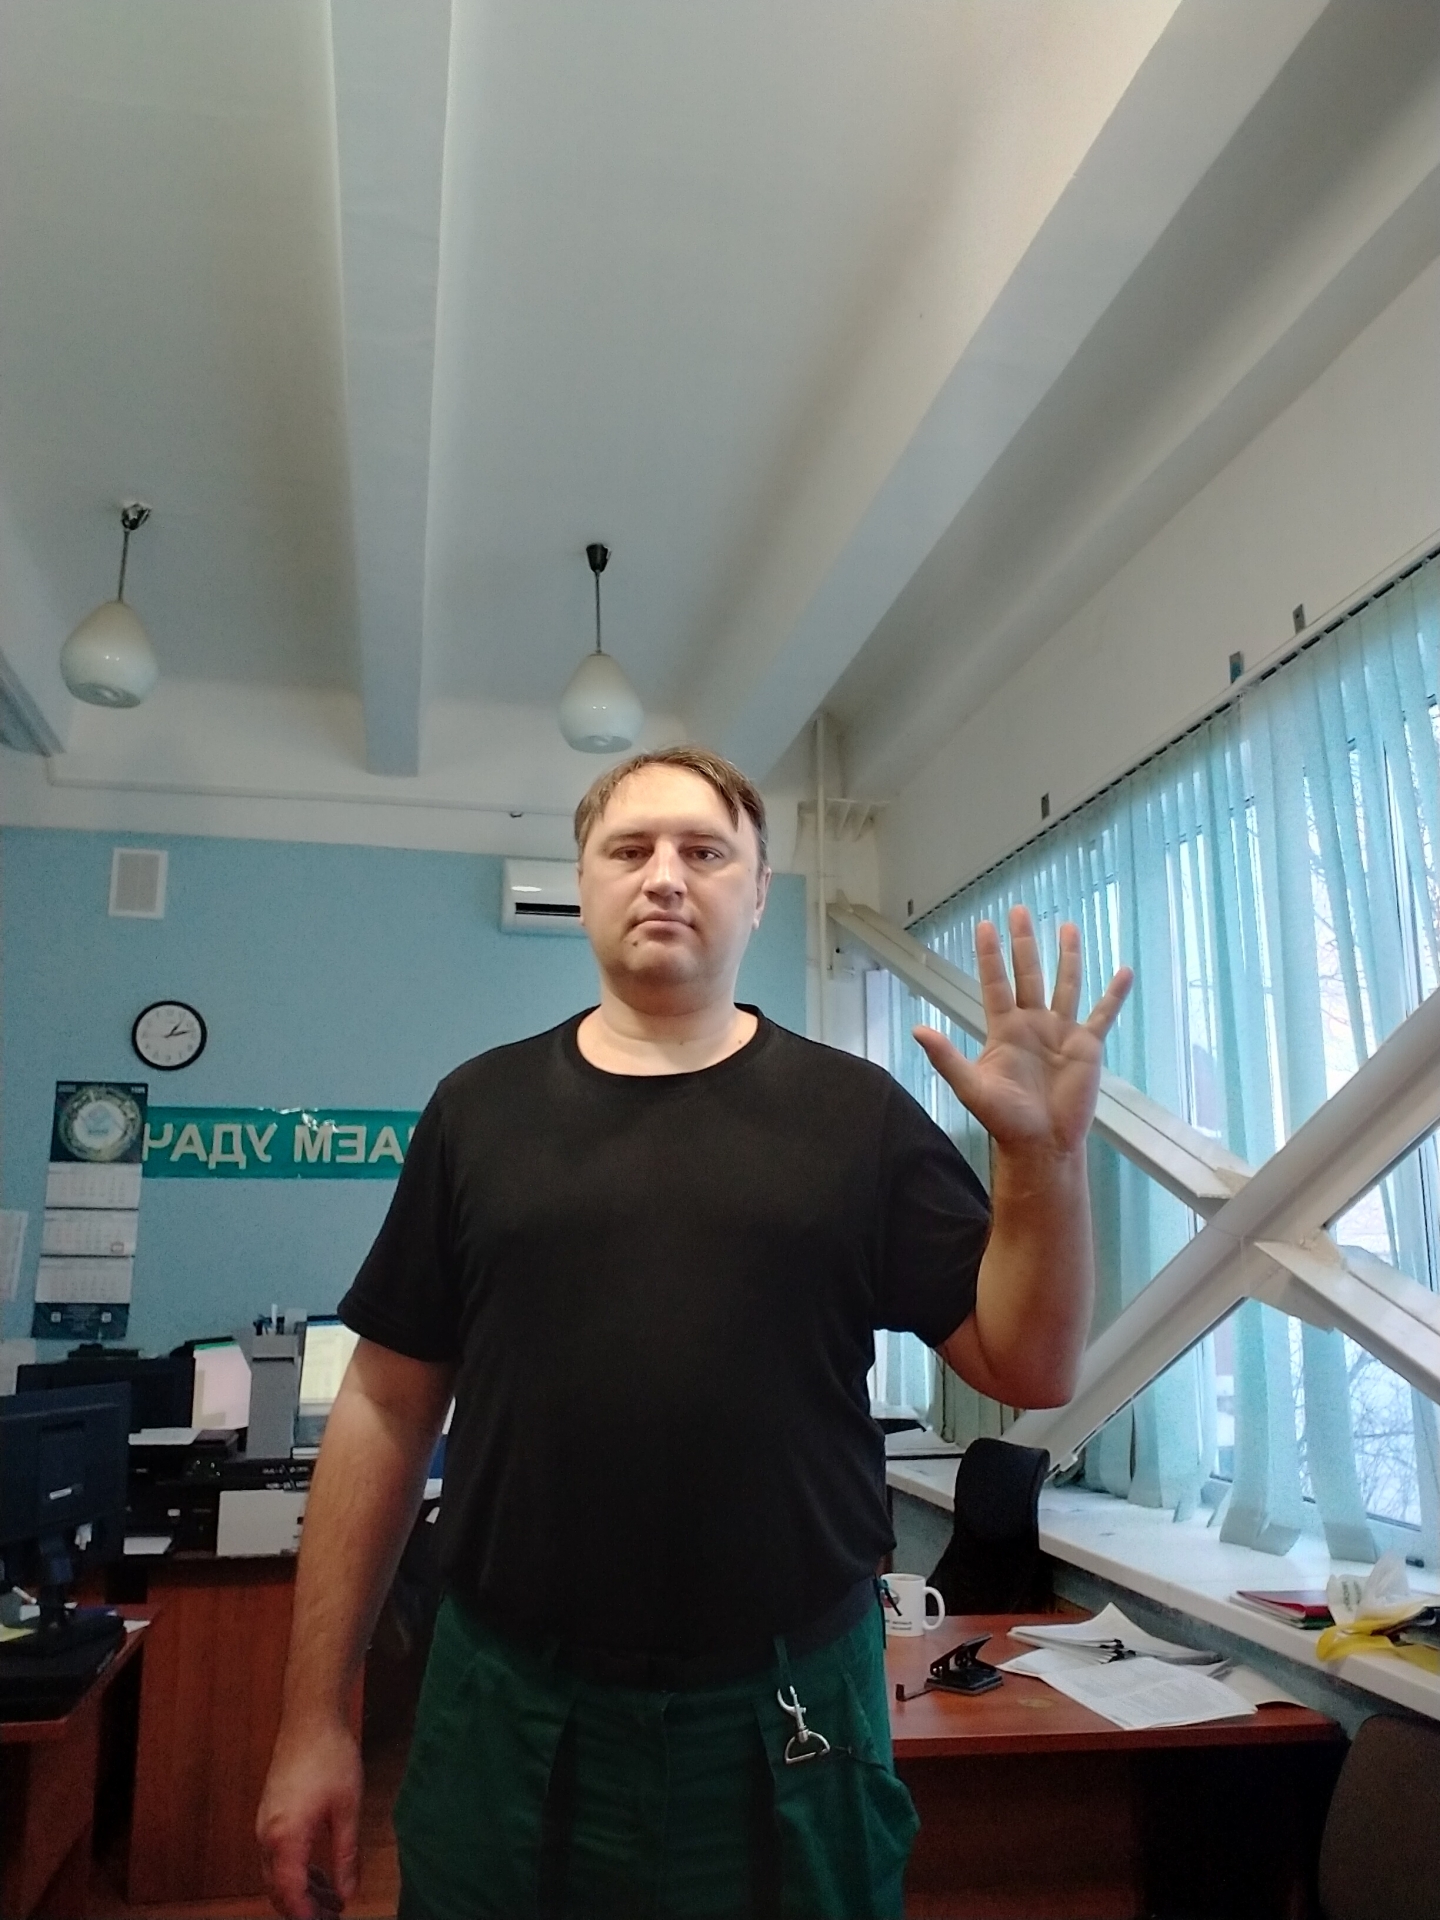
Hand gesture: palm